Ridin' for Justice

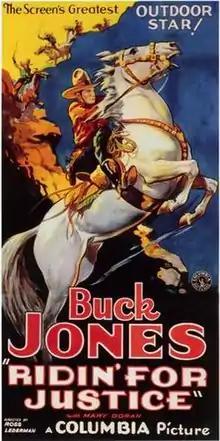
Film poster

Ridin' for Justice is a 1932 American pre-Code Western film directed by D. Ross Lederman and starring Buck Jones, Mary Doran, and Russell Simpson.